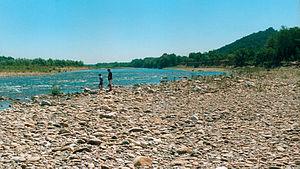
L'Enfant et la Rivière est un roman d'Henri Bosco paru en 1945.